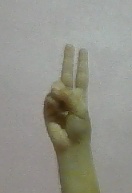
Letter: taa